Imam Hussain Blood Donation Campaign

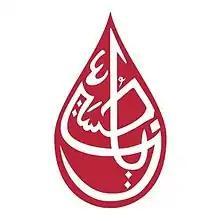
Imam Hussain Blood Donation Campaign Logo

It aims to encourage more Muslims to give blood with the mission statement "create a world where every able Muslim saves lives by donating blood regularly"